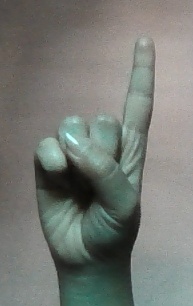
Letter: bb